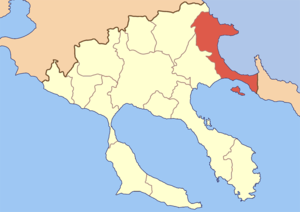
Stágira-Ákanthos est une ancienne municipalité de Chalcidique en Grèce, créée en 1999, dont le chef-lieu était Ierissos ; elle a fusionné avec d'autres circonscriptions en 2011 pour former le nouveau dème d'Aristotélis, dont elle constitue désormais un district municipal. Sa superficie est de 253,37 km², pour une population de 8 705 habitants.